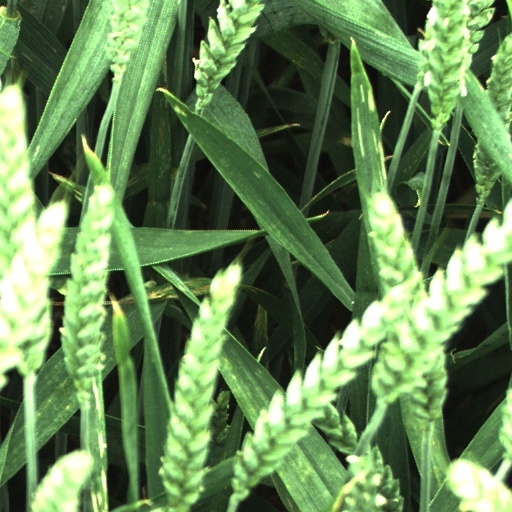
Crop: wheat